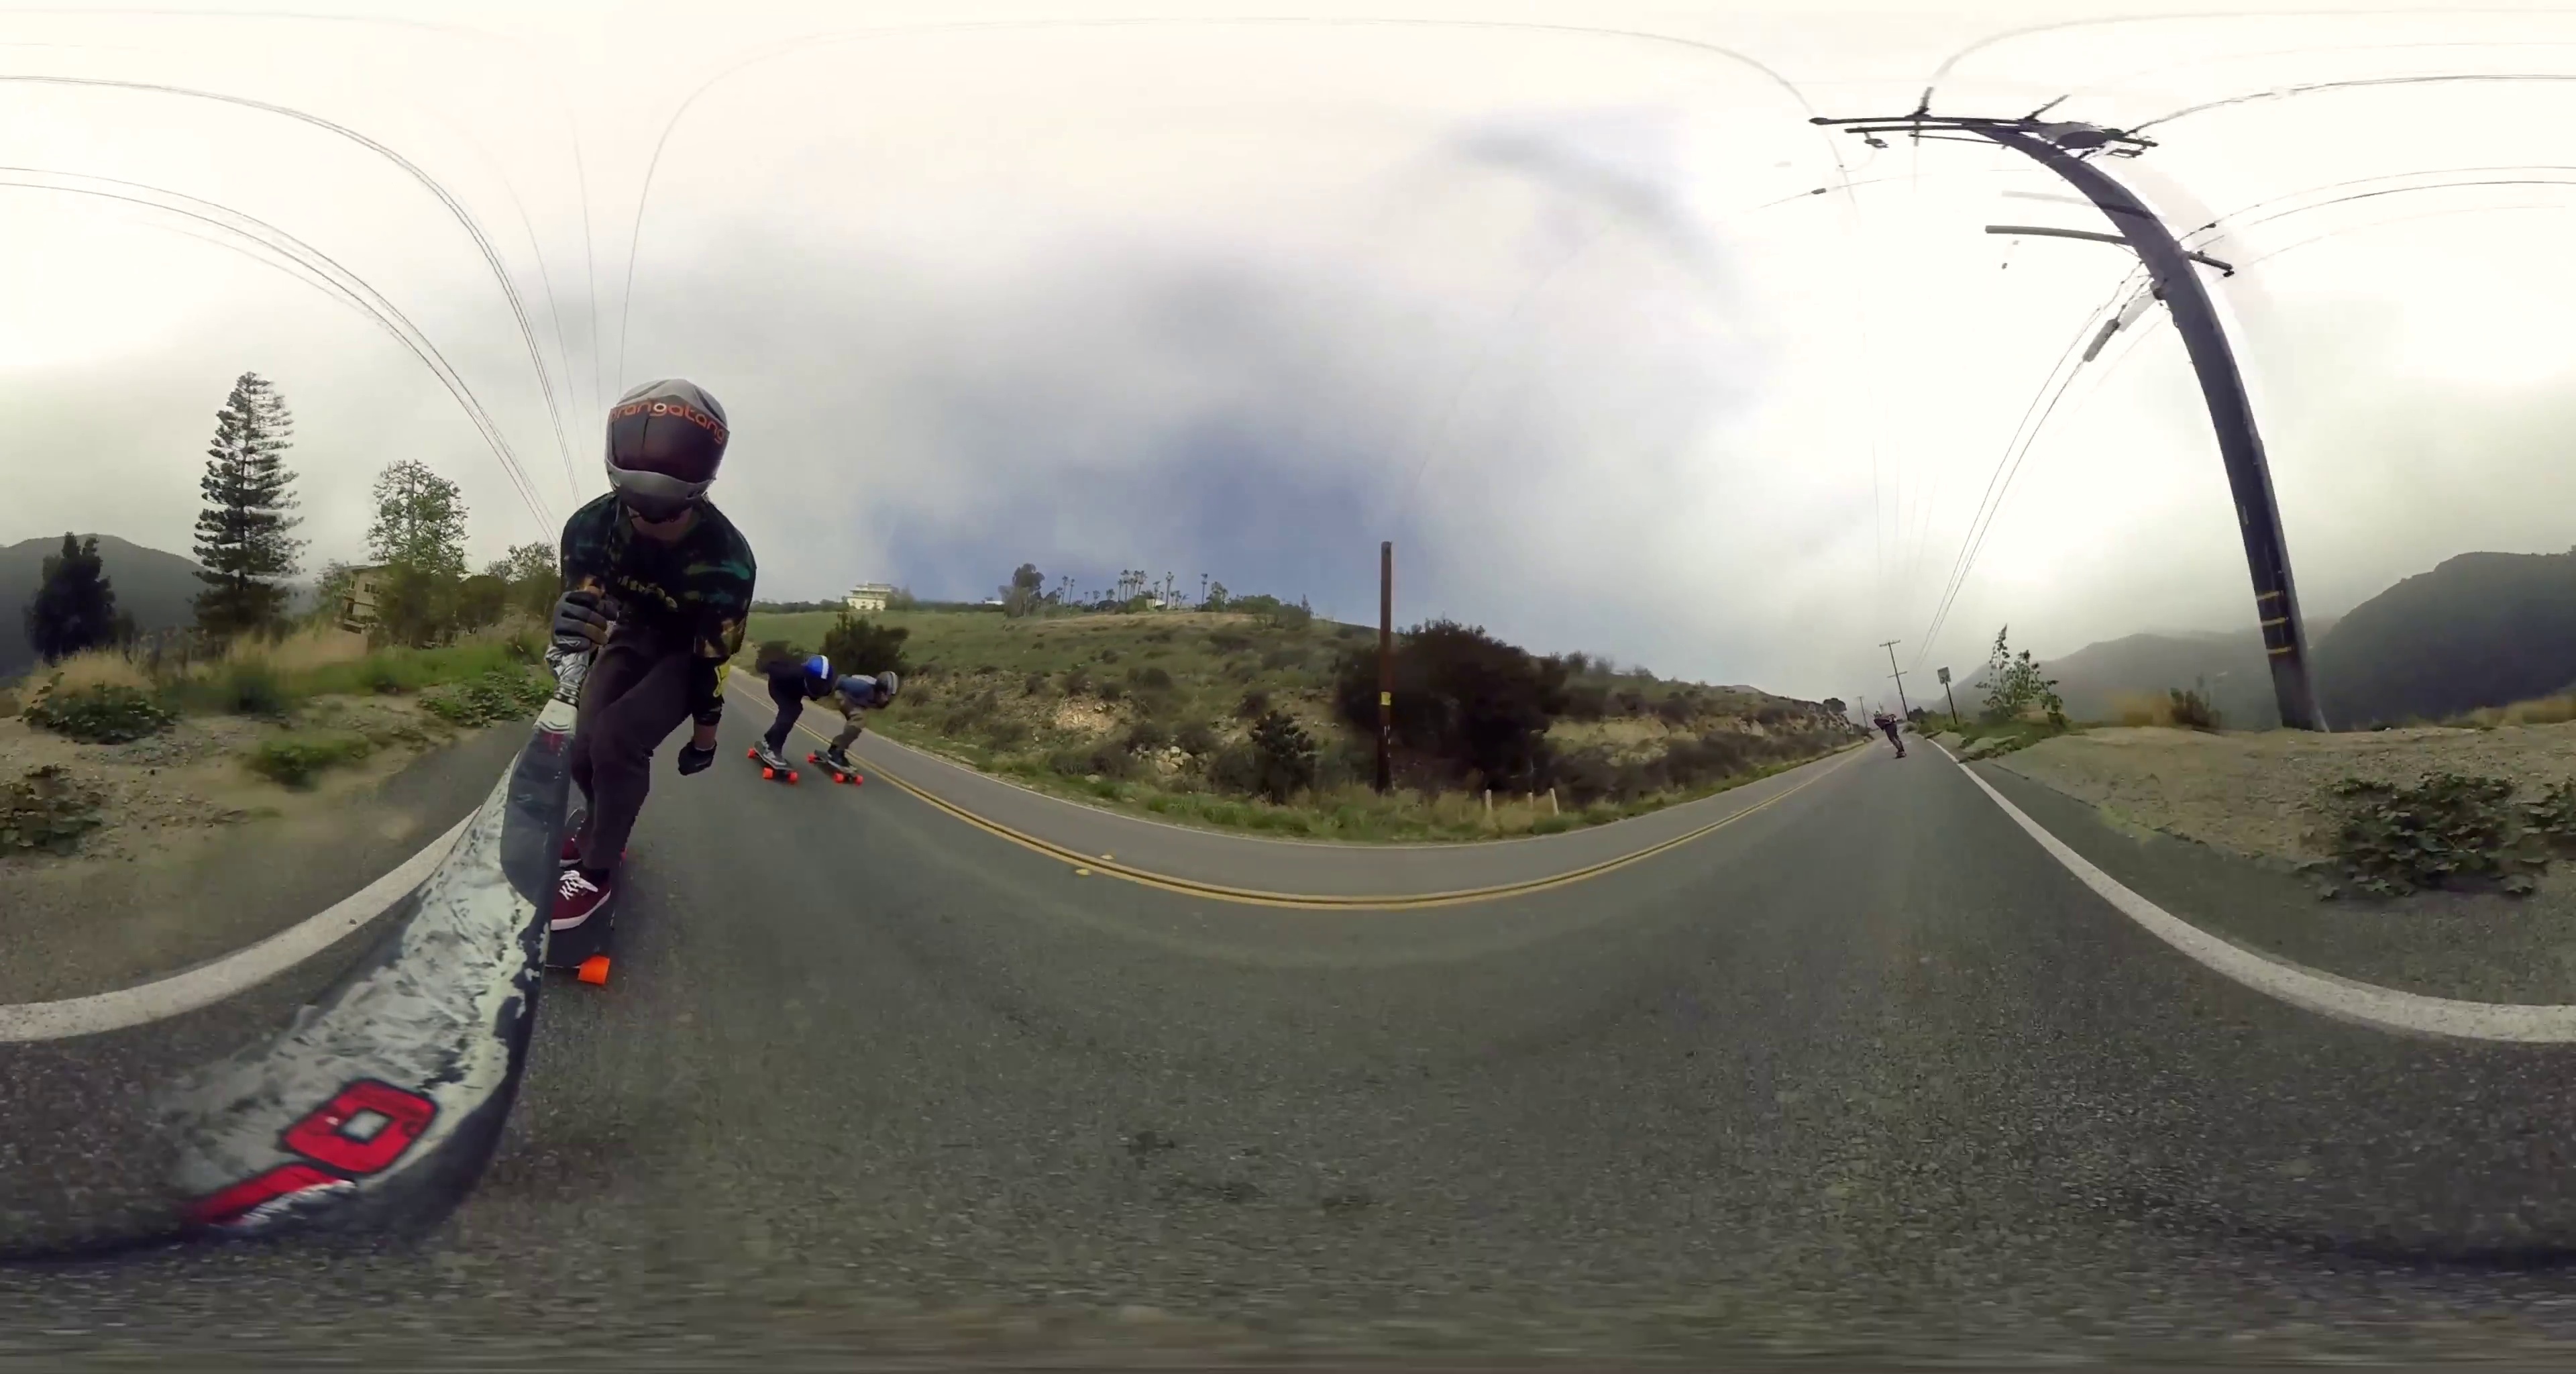
Referred object: The person on the right side of the image

Referred object: the bright orange skateboard wheel